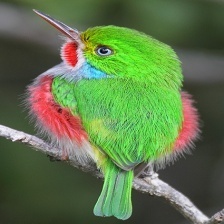
Species: CUBAN TODY
Scientific name: TODUS MULTICOLOR